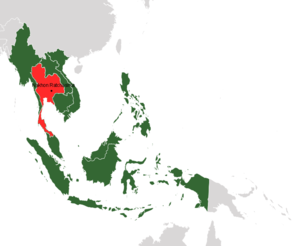
Carte des Jeux d'Asie du Sud-Est 2007. En vert
La 24ᵉ édition des Jeux d'Asie du Sud-Est s'est tenue du 6 au 15 décembre 2007 à Nakhon Ratchasima en Thaïlande. Elle a réuni 5 282 athlètes de 11 pays qui se sont affrontés dans 436 épreuves et 43 sports officiels.